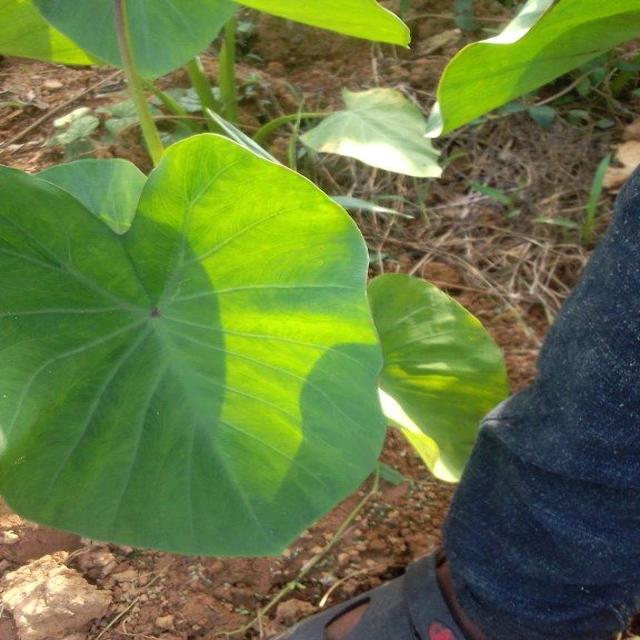
Label: Healthy